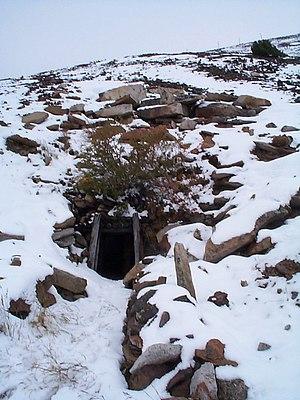
Tout ou rien est un essai de Varlam Chalamov qui révèle la genèse de ses Récits de la Kolyma, expose ses conceptions de la prose et de la poésie et sa méthode pratique de travail. L'essai est suivi de dix-sept poèmes présentés en version originale russe et traduits en français ainsi que d'une nouvelle intitulée Les Trois Morts du docteur Austino.